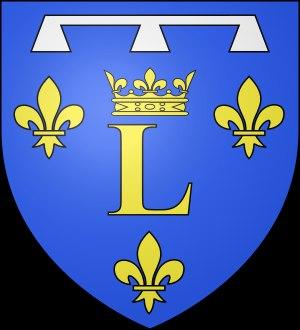
La coutume de Lorris peut désigner deux textes :